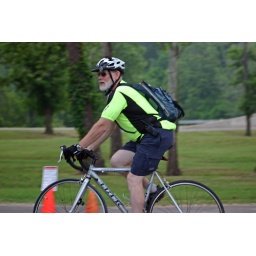
June 1st LR Sprint TRI with the swim in the ski lake and the bike and run on the NLR River trail